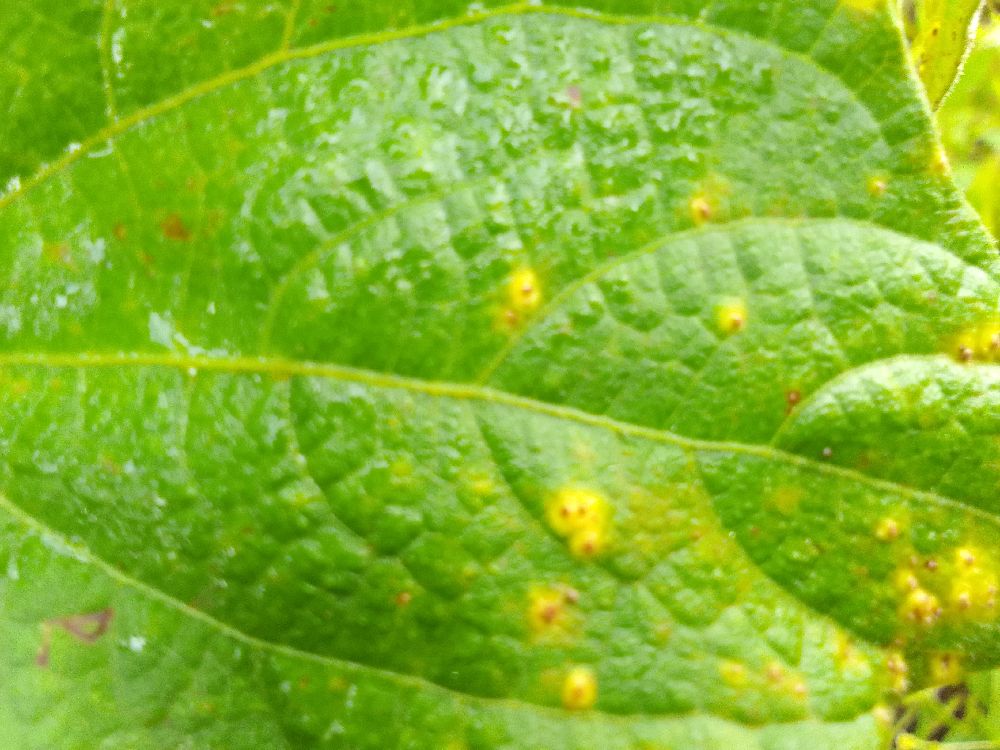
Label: rust